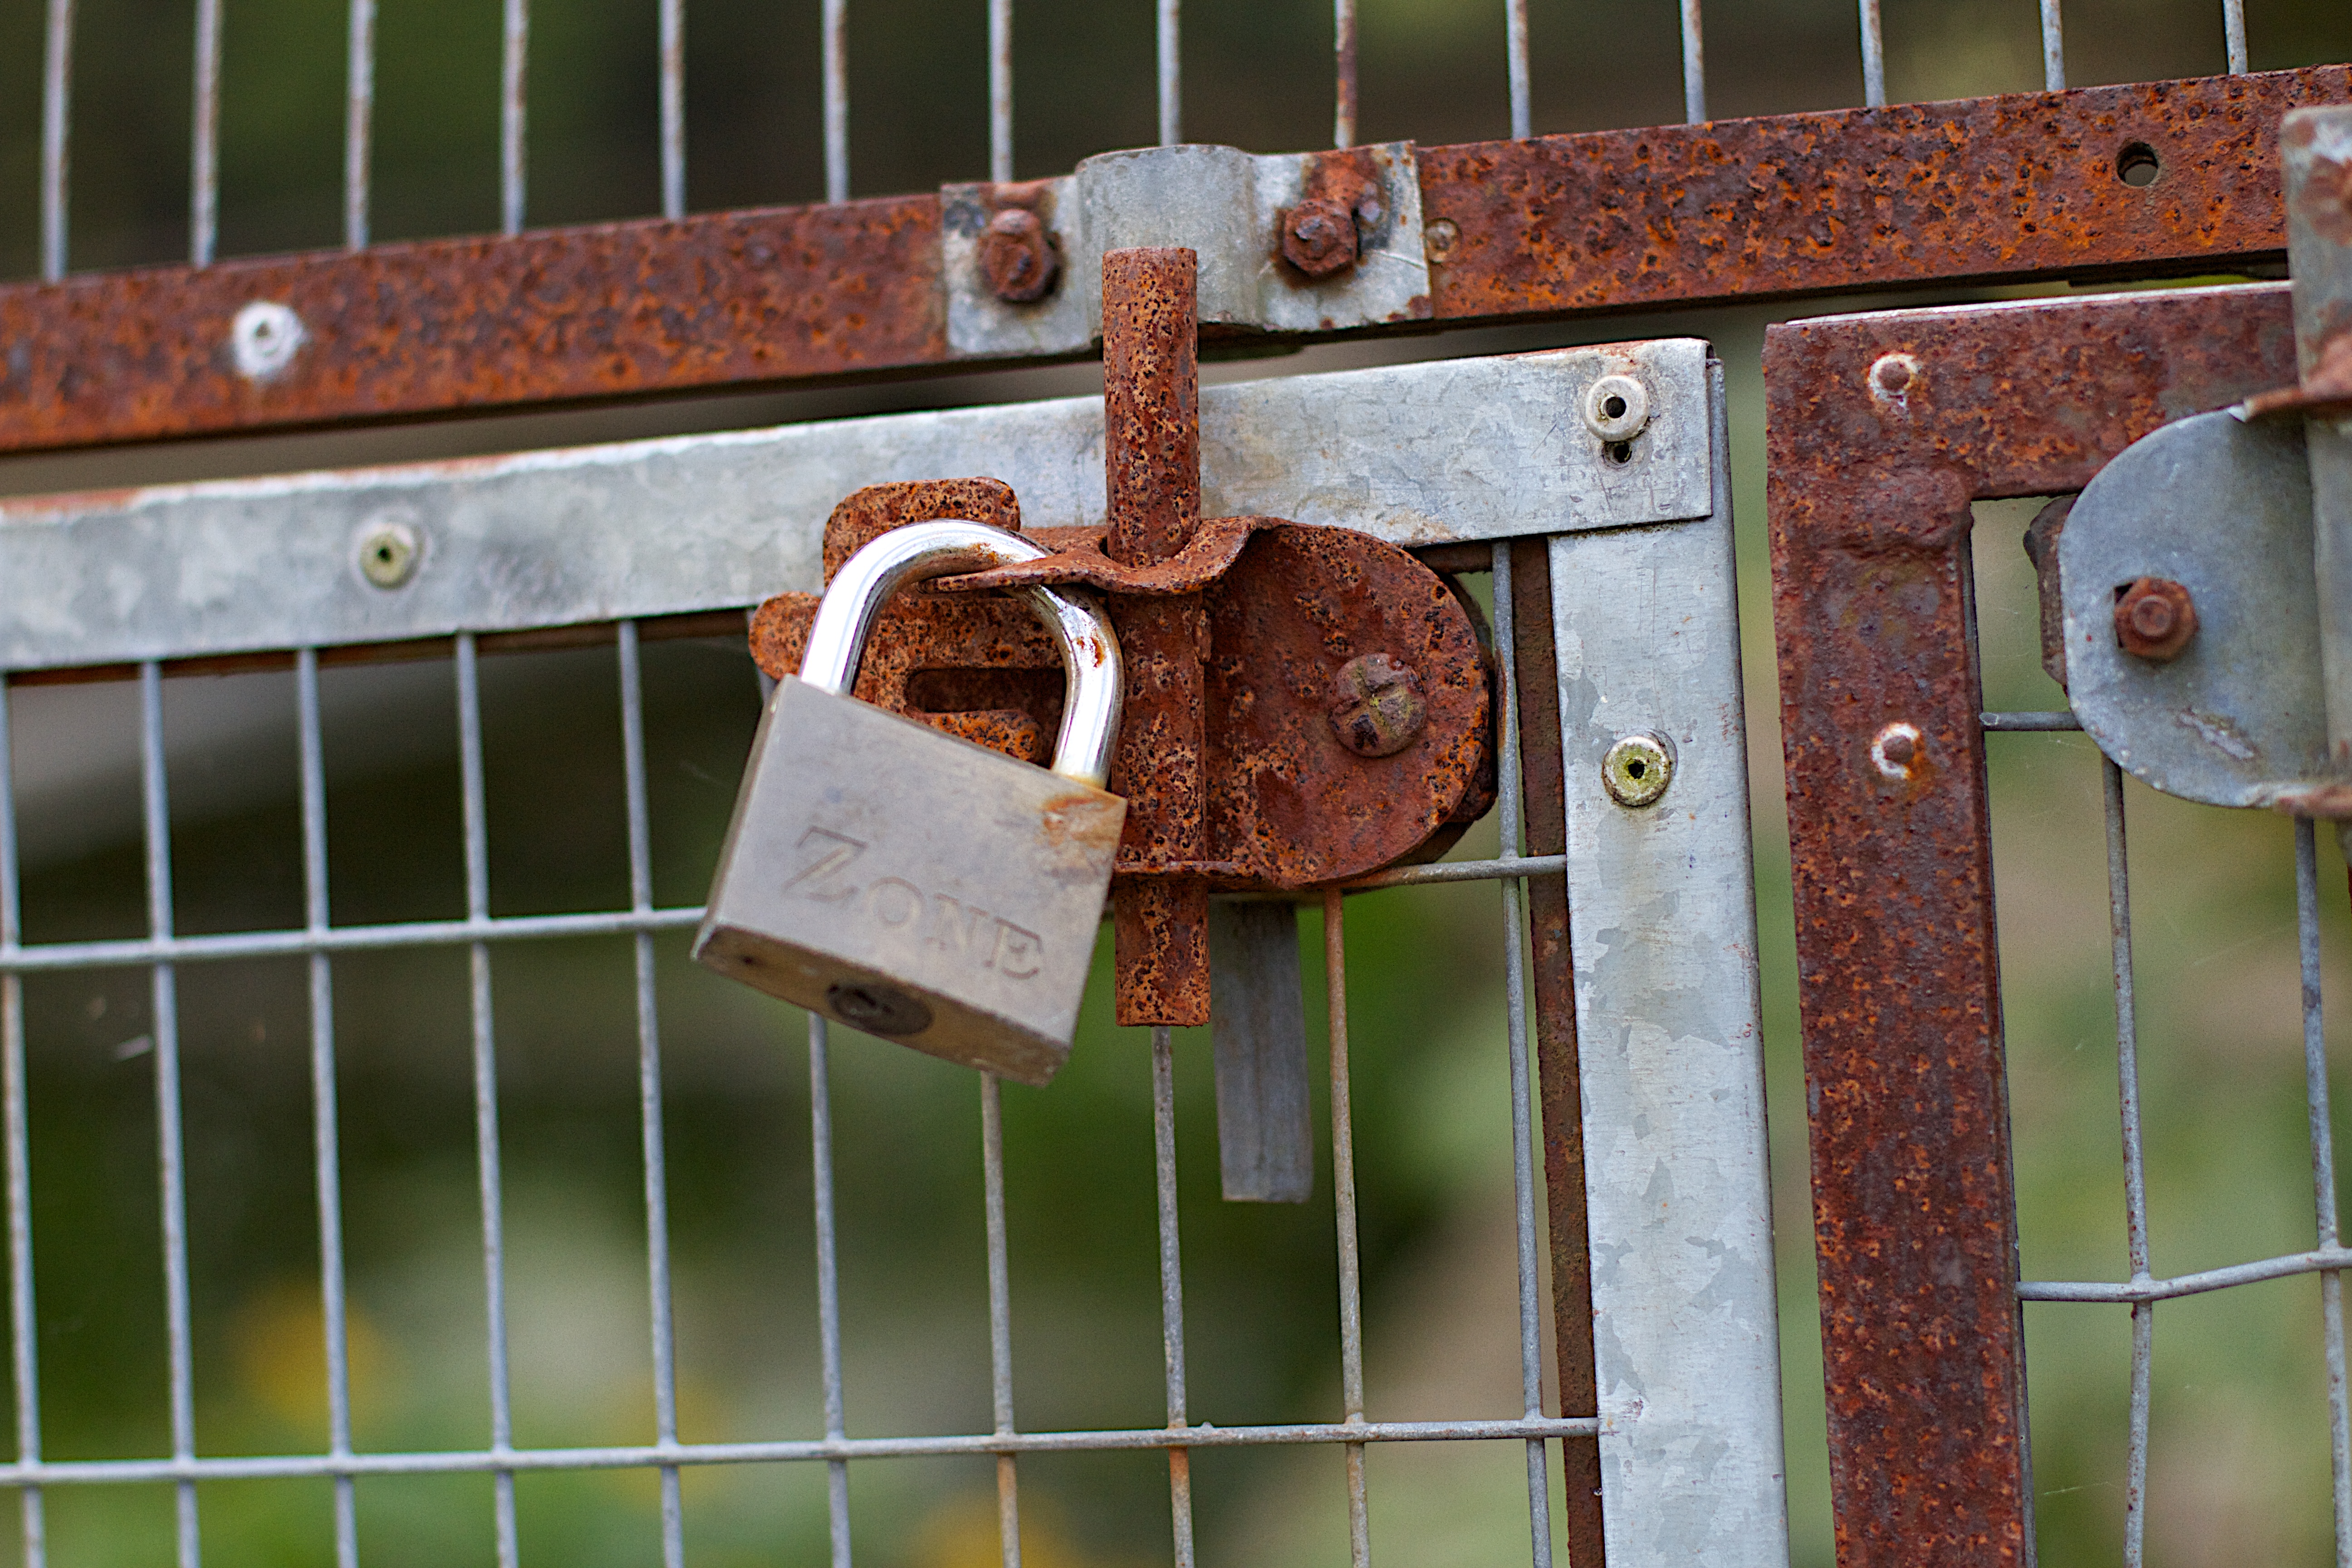
wood, rust, metal, material, cage, zone, iron, lock